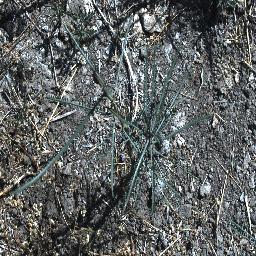
Label: parkinsonia